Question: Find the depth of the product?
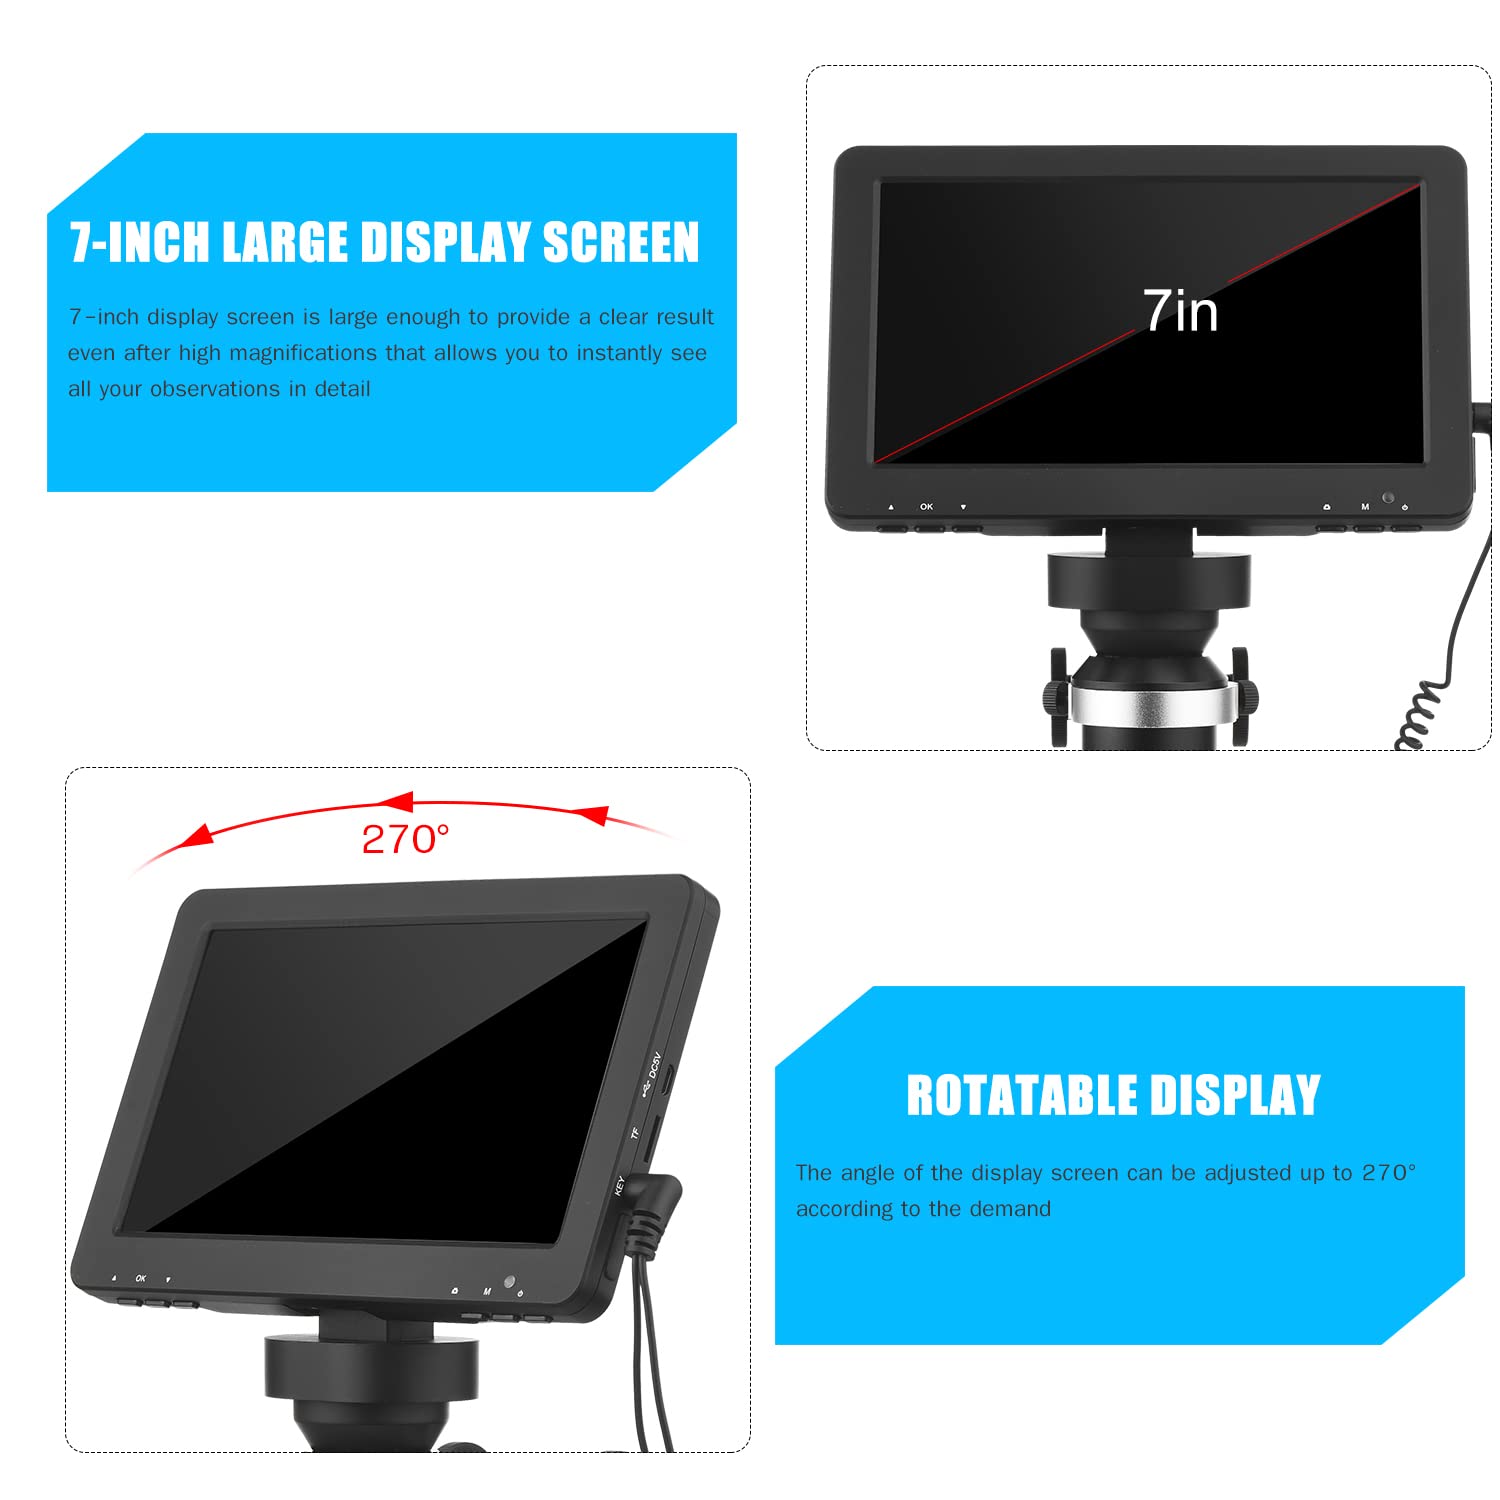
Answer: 7.0 inch